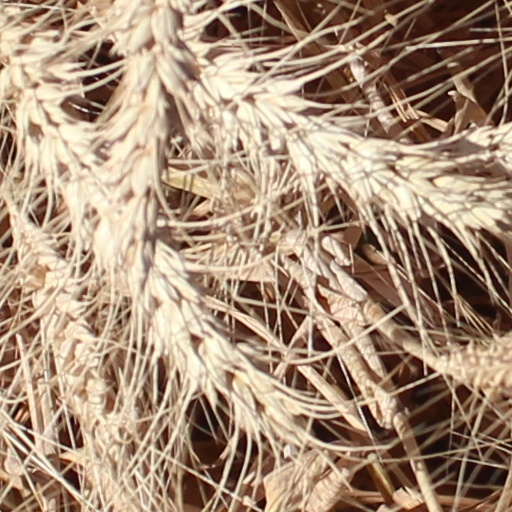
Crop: wheat